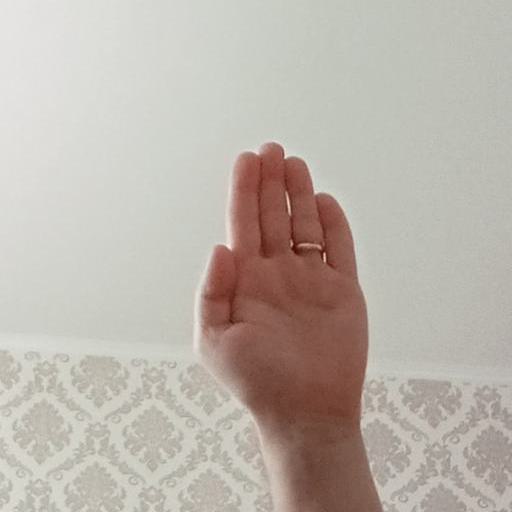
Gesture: stop